Spanish conquest of the Maya

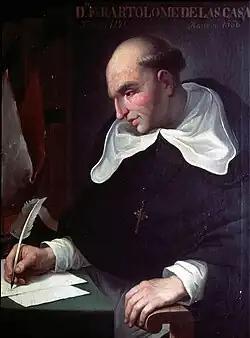
Painting of a balding man sitting at a desk and writing with a quill. He wears a dark religious robe and with a white hood and white undersleeves, and a crucifix pendant and is looking down at the three sheets of paper in front of him. His left hand is resting on an armrest.

By 1537 the area immediately north of the new colony of Guatemala was being referred to as the "Tierra de Guerra" ("Land of War"). Paradoxically, it was simultaneously known as "Verapaz" ("True Peace"). The Land of War described an area that was undergoing conquest; it was a region of dense forest that was difficult for the Spanish to penetrate militarily. Whenever the Spanish located a centre of population in this region, the inhabitants were moved and concentrated in a new colonial settlement near the edge of the jungle where the Spanish could more easily control them. This strategy resulted in the gradual depopulation of the forest, simultaneously converting it into a wilderness refuge for those fleeing Spanish domination, both for individual refugees and for entire communities. The Land of War, from the 16th century through to the start of the 18th century, included a vast area from Sacapulas in the west to Nito on the Caribbean coast and extended northwards from Rabinal and Salamá, and was an intermediate area between the highlands and the northern lowlands.